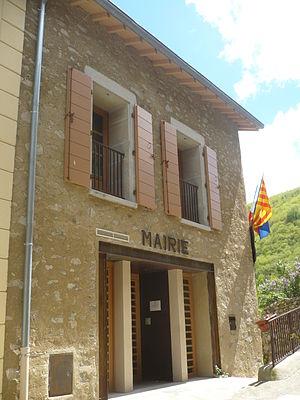
Mairie du Tech
Le Tech est une commune française située dans le département des Pyrénées-Orientales, en région Occitanie.